Victor Lindelöf

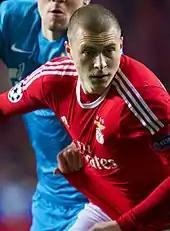
Lindelöf playing for Benfica in 2016

On 1 December 2011, Lindelöf agreed to join Portuguese club Benfica in the summer of 2012, and on 8 June 2015, the contract was extended until 2020. In the 2012–13 season, he played for the youth team and won the Portuguese under-19 championship. On 19 October 2013, he debuted for the first-team in a 1–0 Portuguese Cup win against CD Cinfães, playing the full match. In the 2013–14 season, he scored 2 goals in 33 matches for the reserve team.